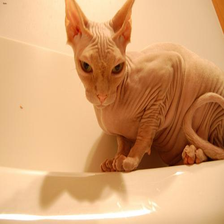
Species: cat
Breed: Sphynx